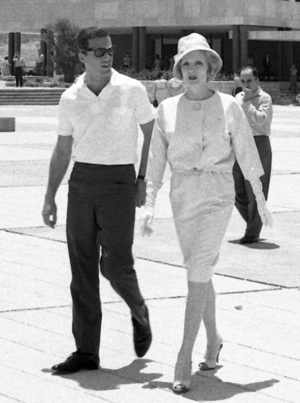
Marie Magdalene Dietrich, dite Marlene Dietrich [maɐ̯ˈleːnə ˈdiːtʁɪç], est une actrice et chanteuse allemande naturalisée américaine, née le 27 décembre 1901 à Schöneberg et morte le 6 mai 1992 à Paris 8ᵉ.